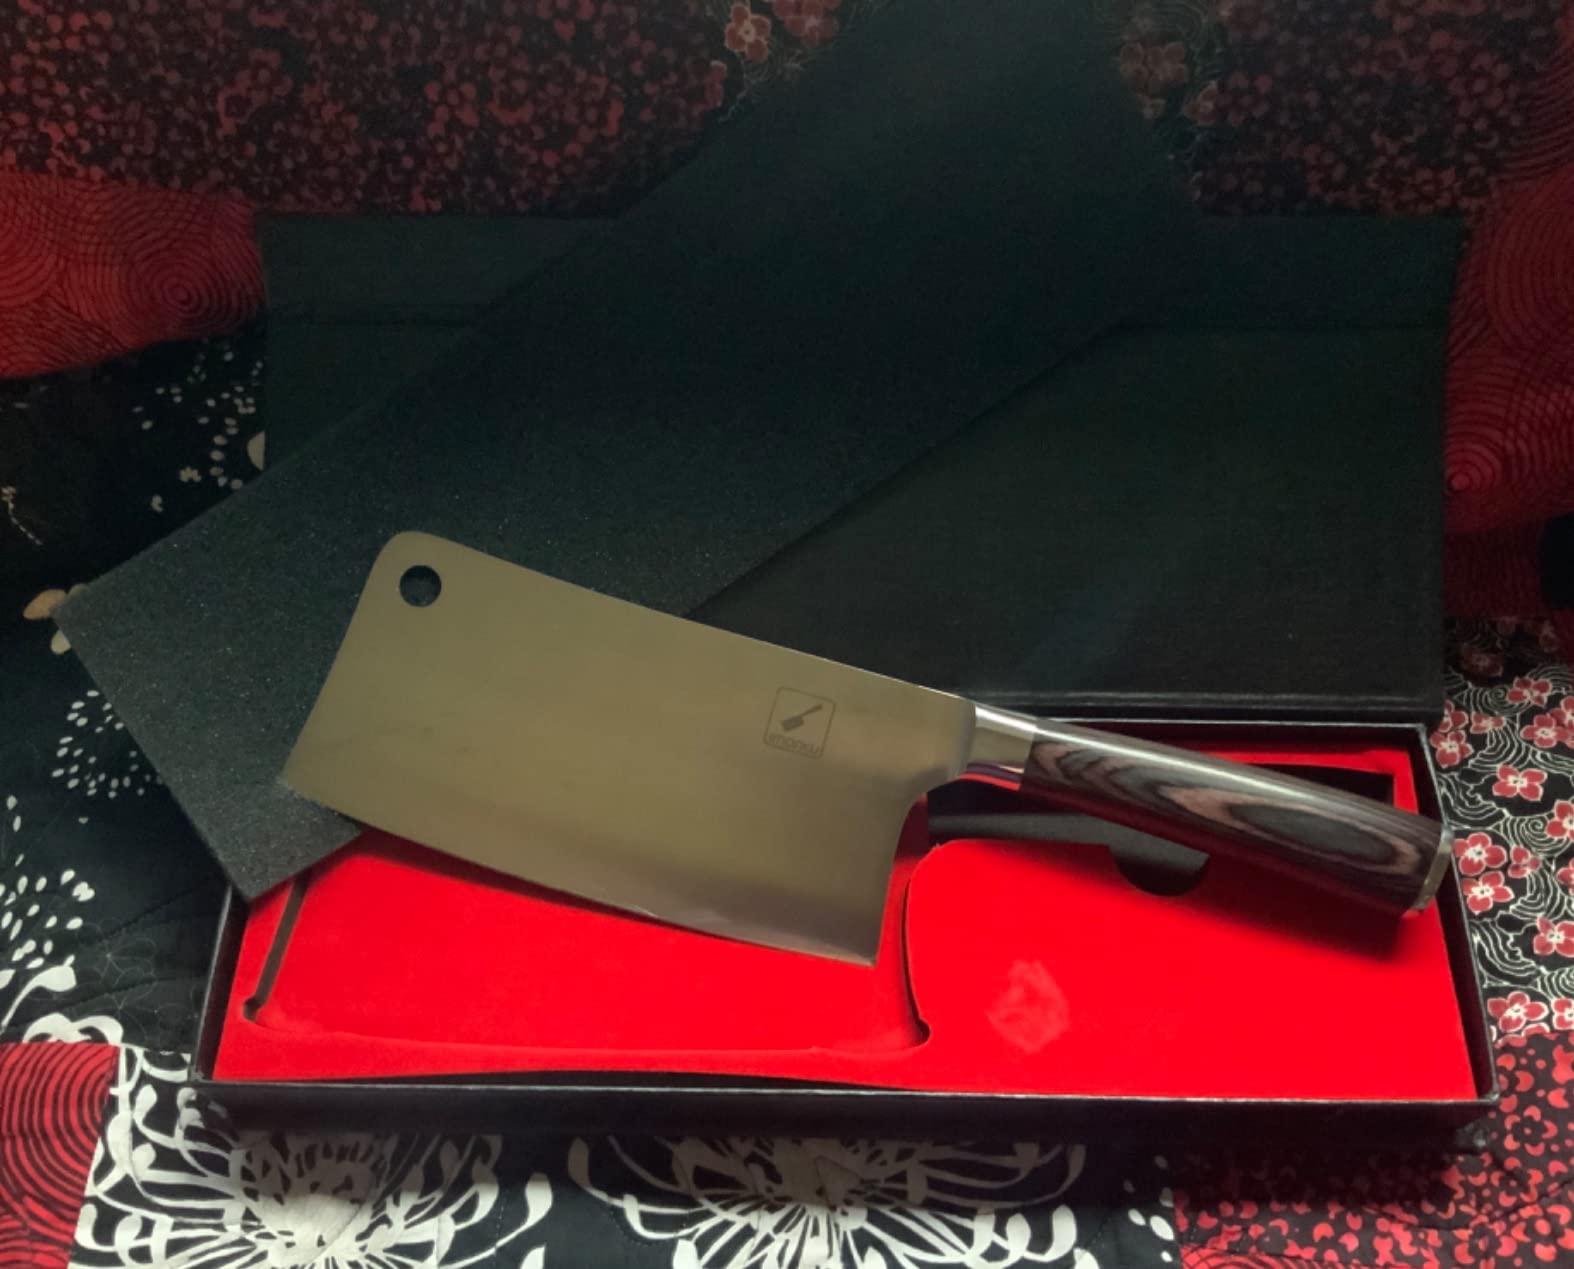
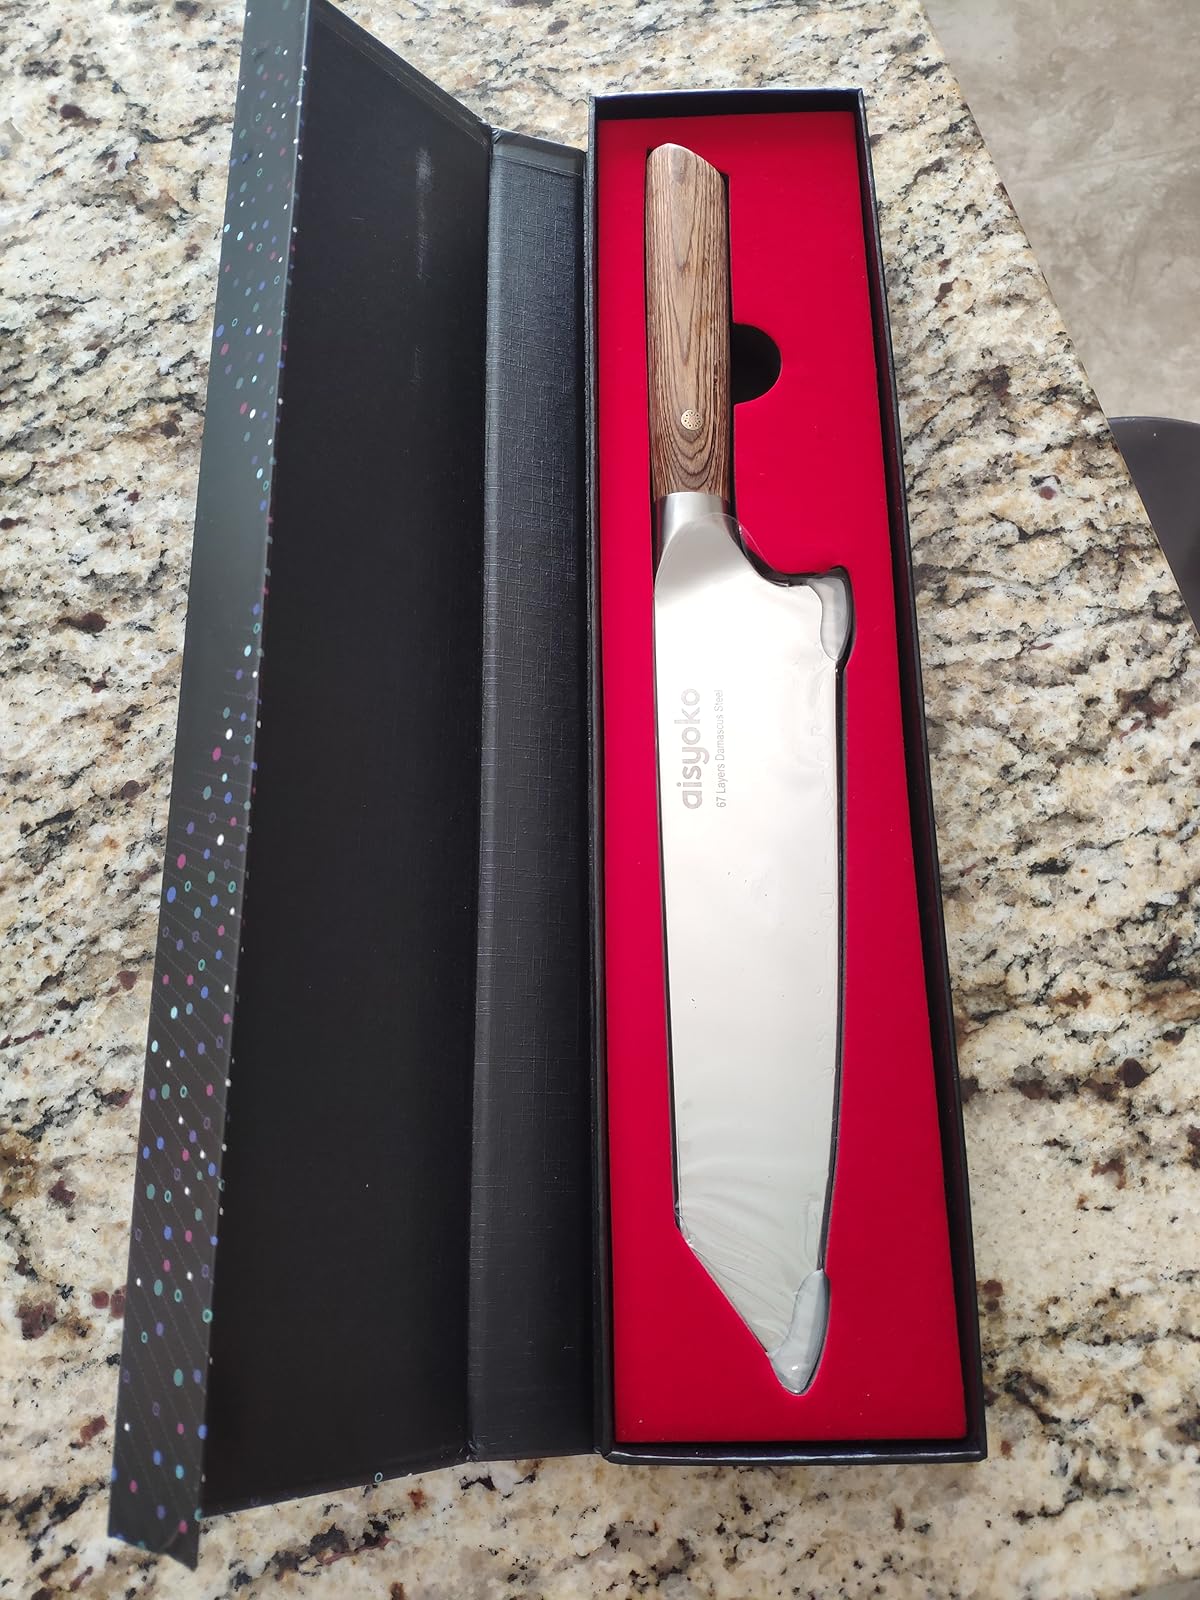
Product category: items_knife
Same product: no